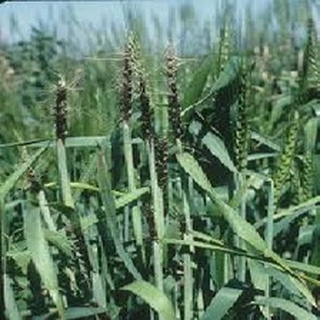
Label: wheat_smut